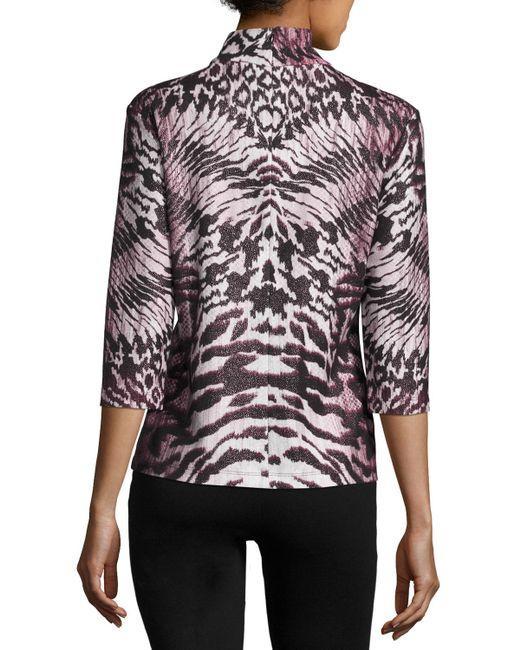
Bedrucktes stylisches Hemd mit schwarzer Jeans für Damen